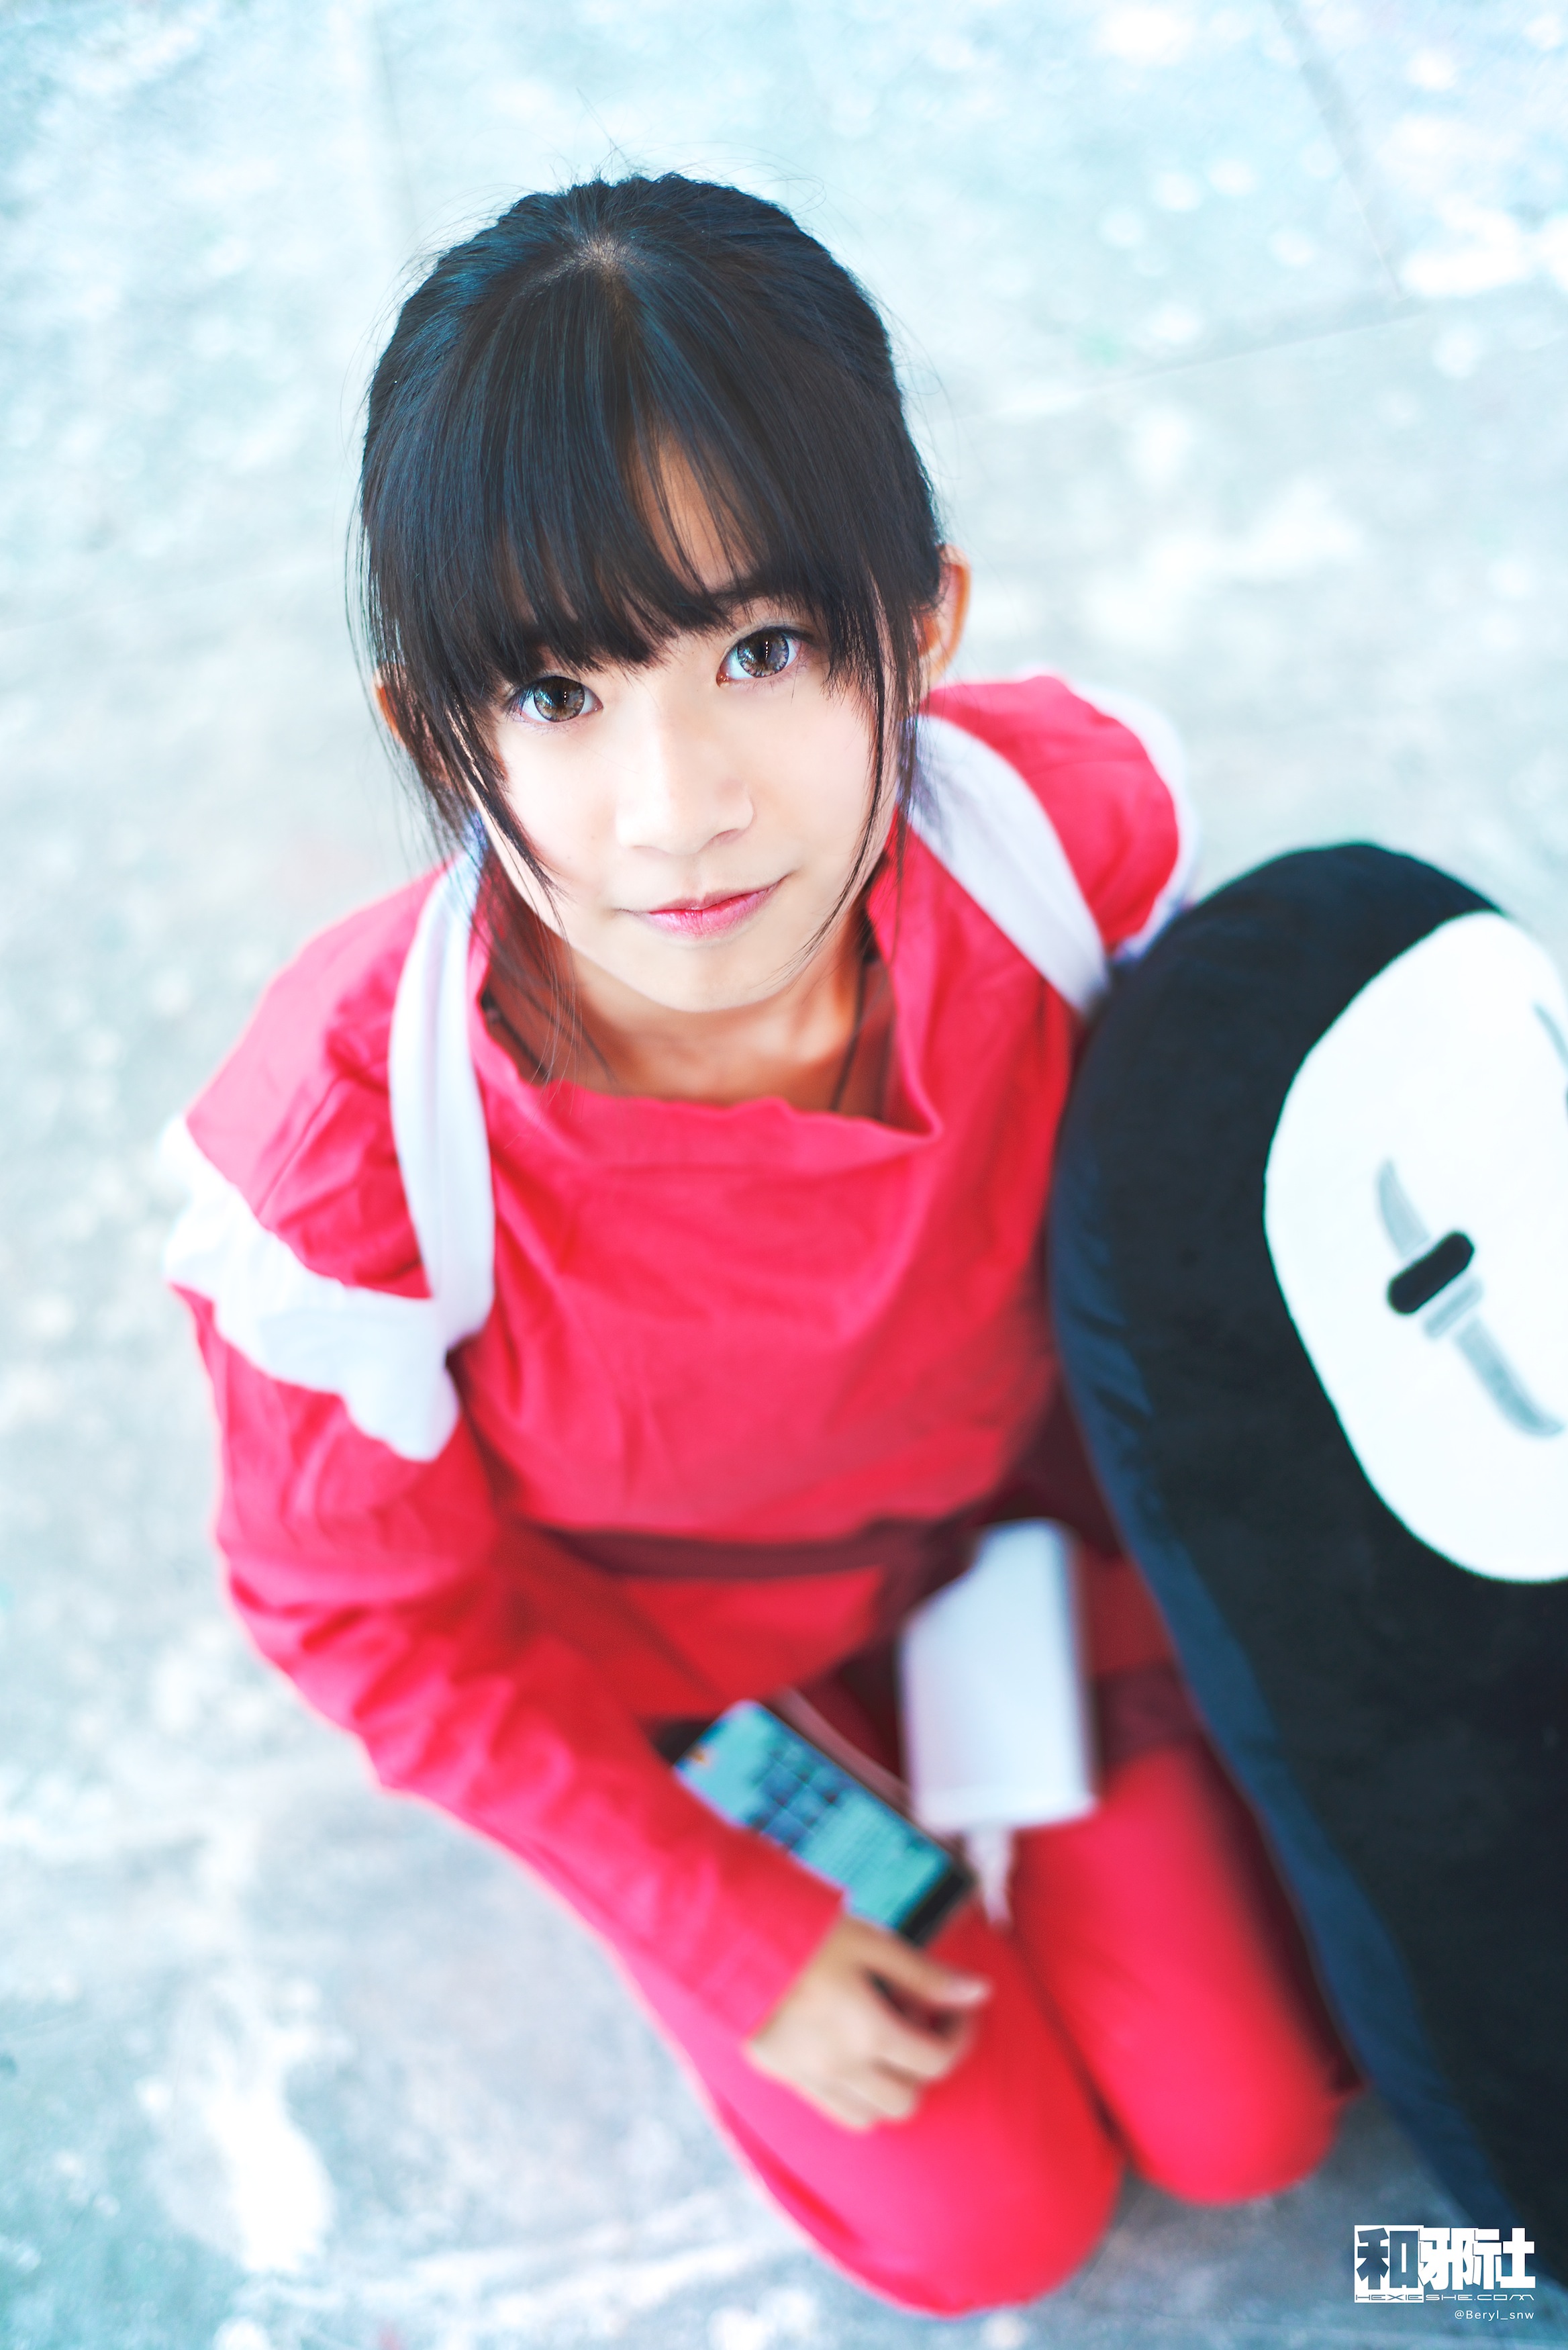
girl, play, cute, summer, child, nikon, clothing, cosplay, 2014, 35mm, toddler, canton, costume, china, afnikkor50mmf18d, anime, comic, comiccon, guangzhou, anijoy